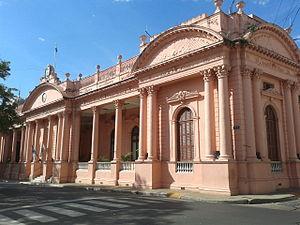
La province de Corrientes est une province du nord-est de l'Argentine, dont la capitale est la ville de Corrientes. Au nord comme à l'ouest elle est délimitée par le Río Paraná, qui la sépare du Paraguay et des provinces du Chaco et de Santa Fe ; sa frontière orientale est constituée par le río Uruguay, qui la sépare de la République d'Uruguay et du Brésil ; les rivières Guayquiraró et Mocoretá délimitent sa frontière sud avec la province d'Entre Ríos. Au nord-est se trouve sa seule frontière artificielle, qui la sépare de la province de Misiones.